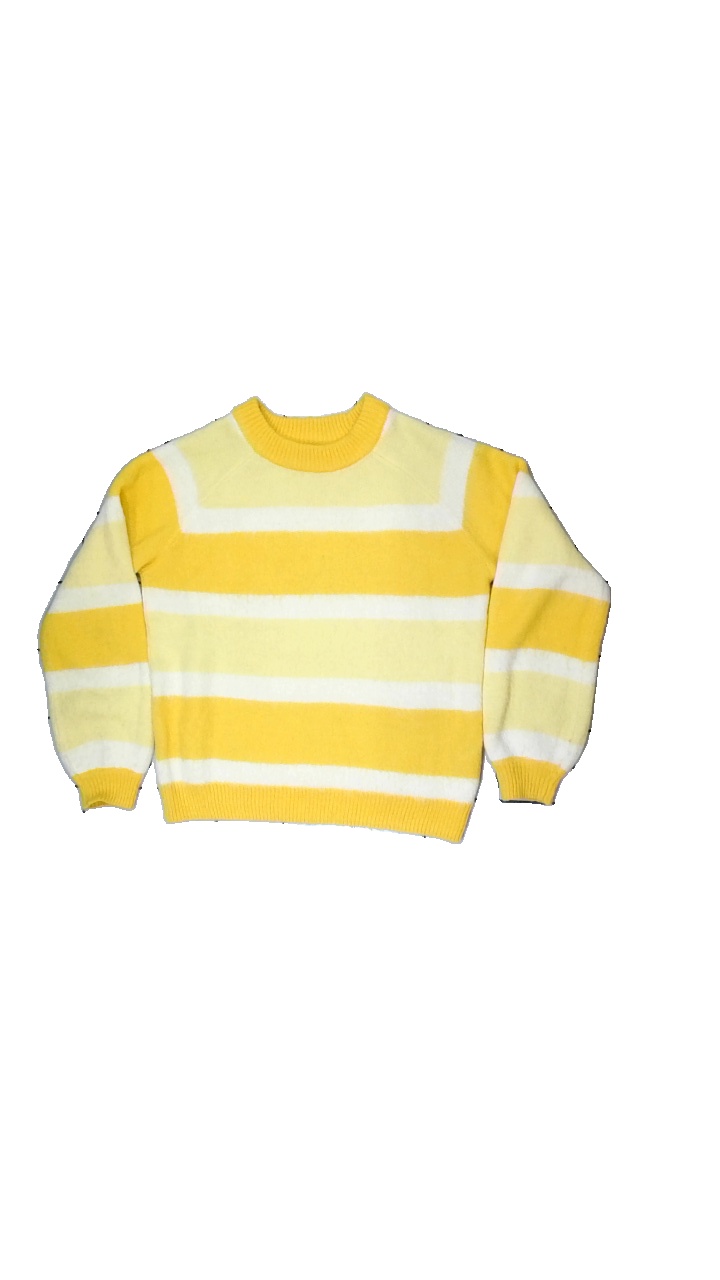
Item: Sweater (Ladies)
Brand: Pieces
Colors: Yellow, White
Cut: C-collar, Regular
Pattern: Striped
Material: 100% acrylic
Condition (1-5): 4
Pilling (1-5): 3
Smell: Minor
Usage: Recycle
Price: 50-100